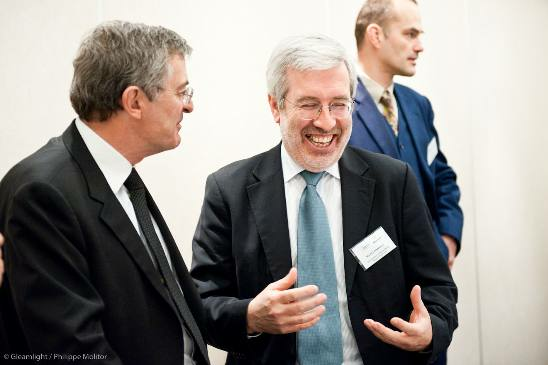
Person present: Yes